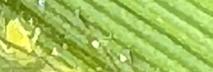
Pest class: cereal_grass_aphid